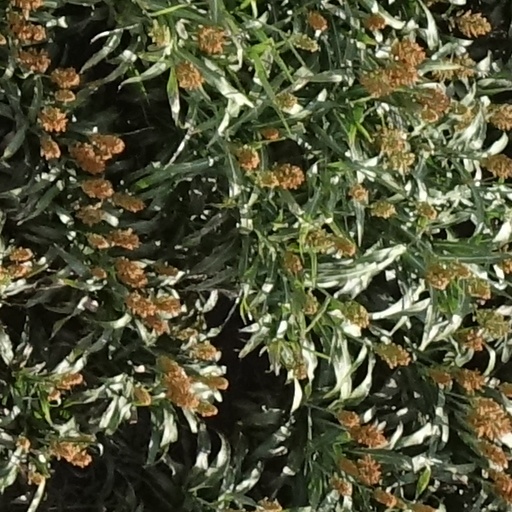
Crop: sorghum